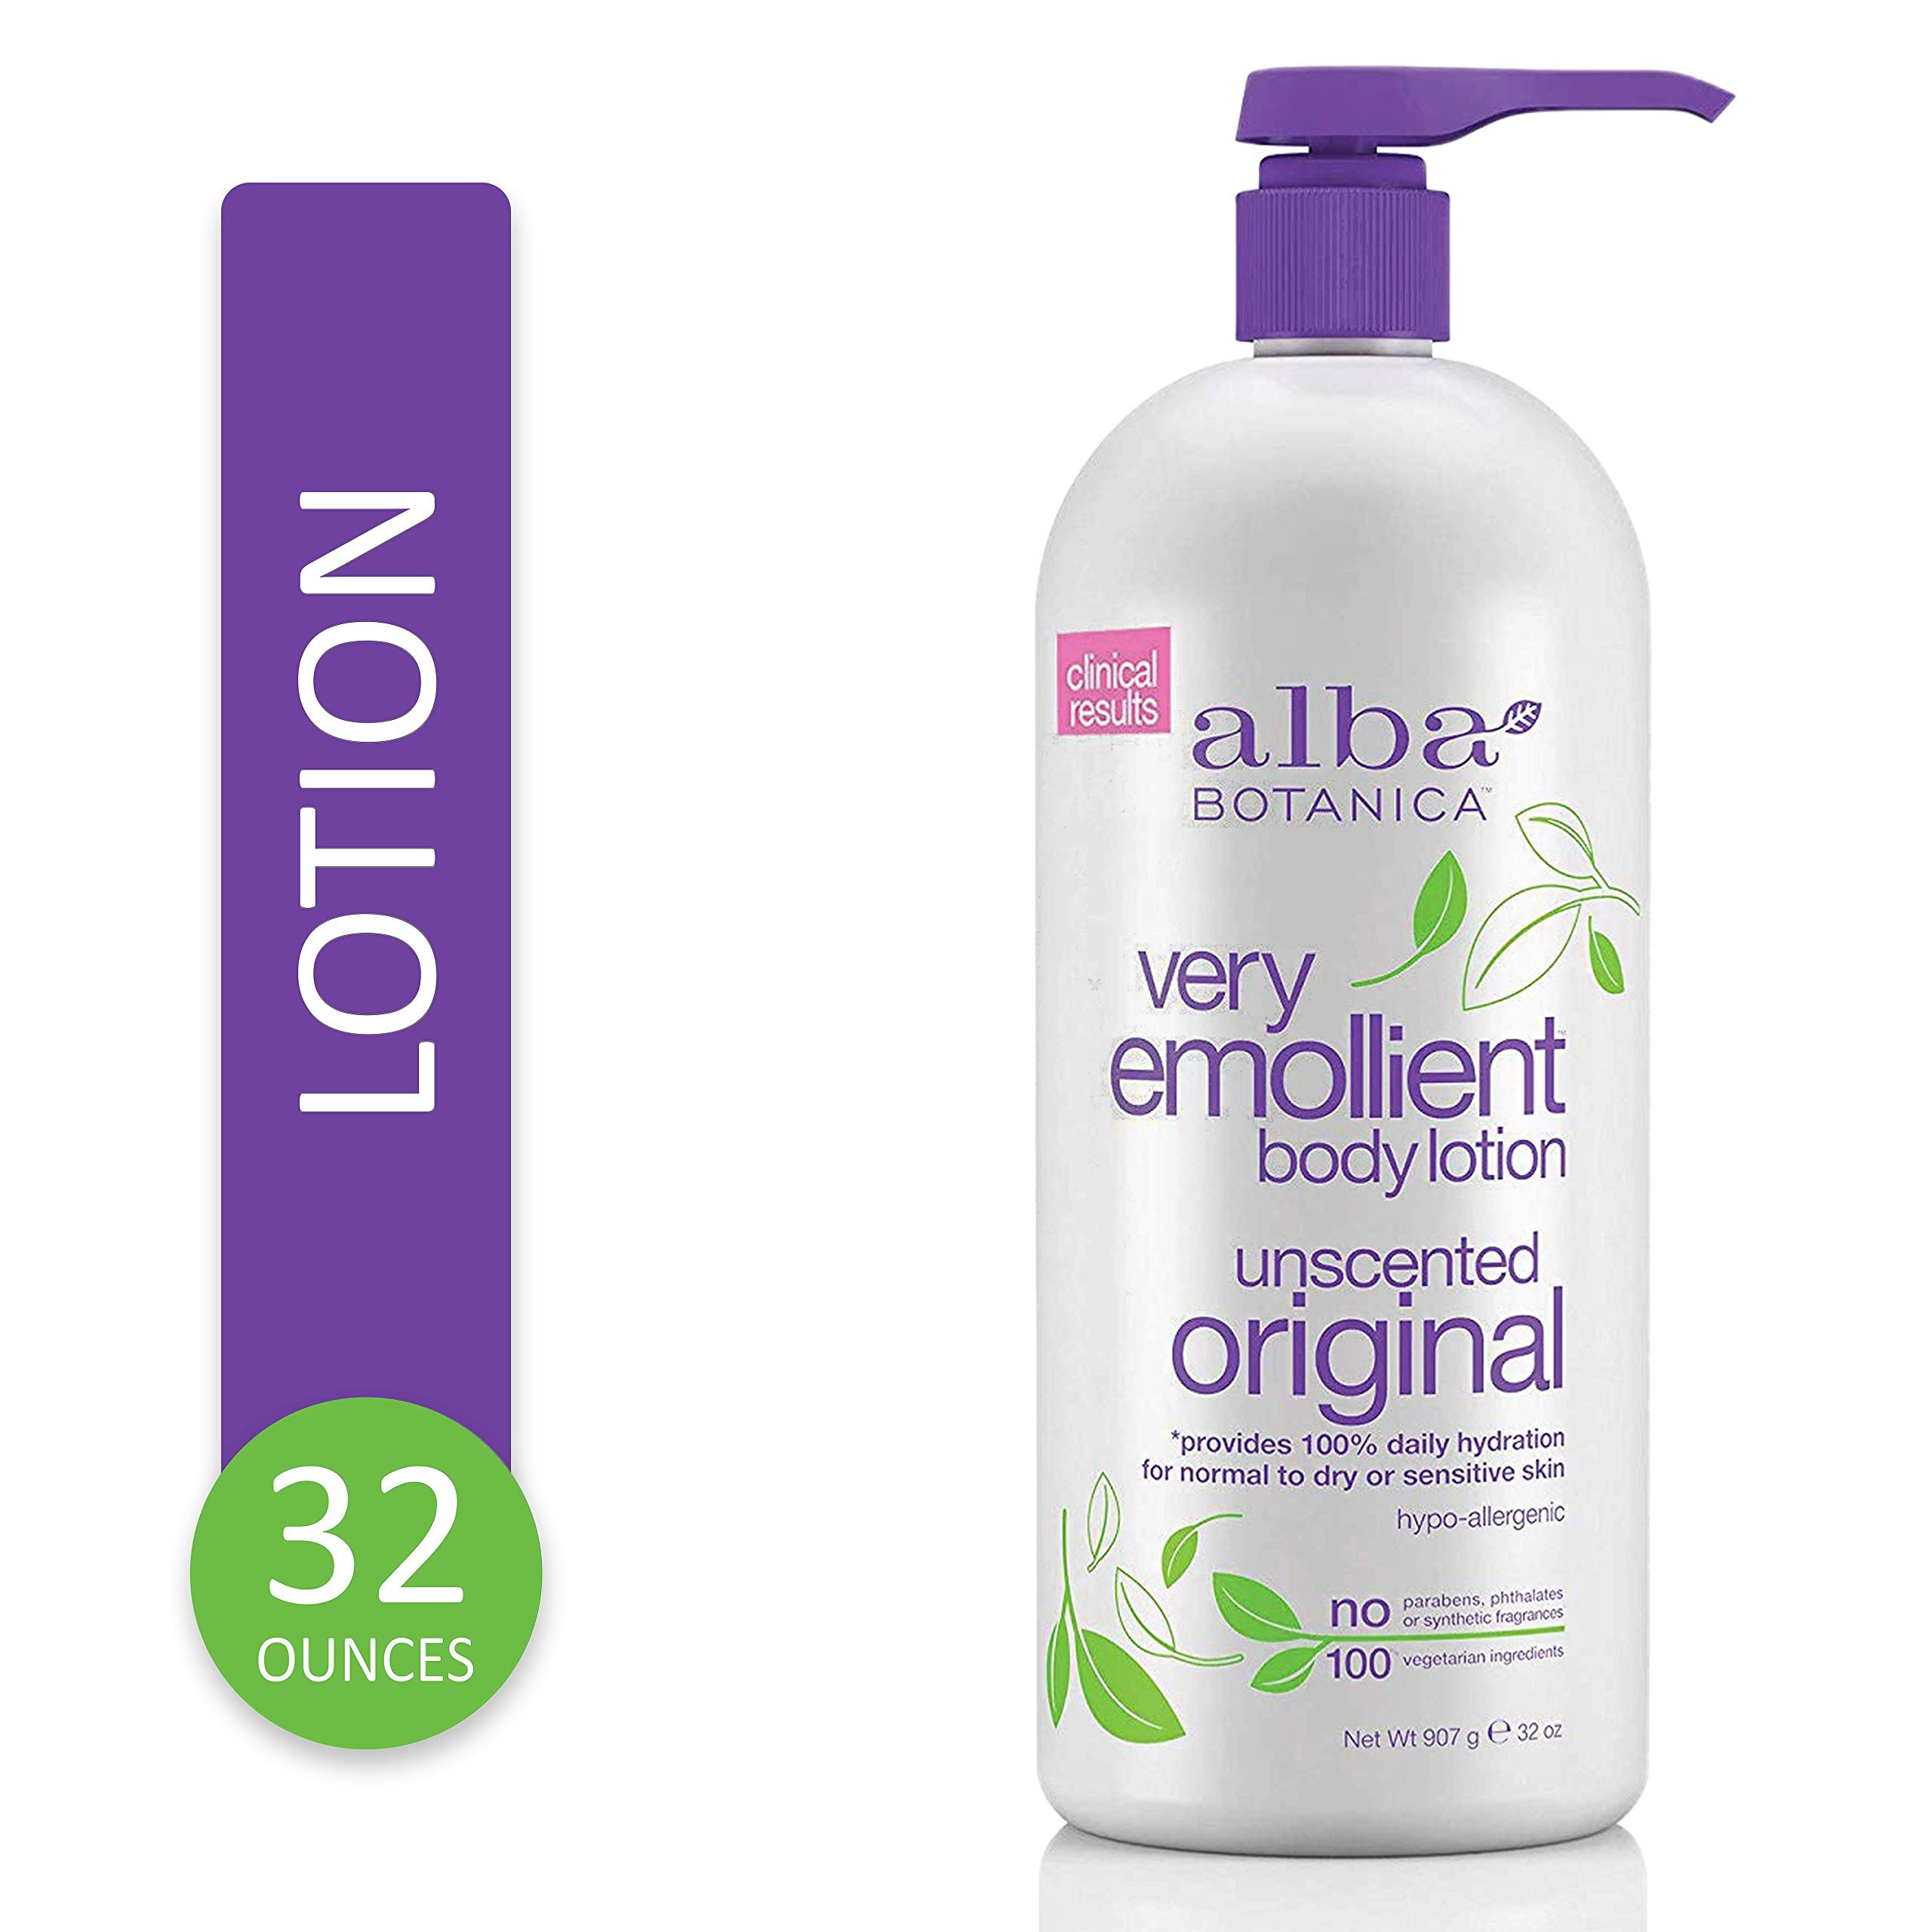
Item Name: Alba Botanica Very Emollient Body Lotion, Unscented Original, 32 oz.
Bullet Point 1: One 32 oz. bottle of Alba Botanica Very Emollient Unscented Original Body Lotion
Bullet Point 2: Moisturizes and nourishes dry, sensitive skin
Bullet Point 3: Made with botanical emollients such as shea butter, avocado oil and jojoba seed oil
Bullet Point 4: No parabens, phthalates or synthetic fragrances
Bullet Point 5: 100% vegetarian ingredients
Value: 32.0
Unit: Ounce

Price: 15.07